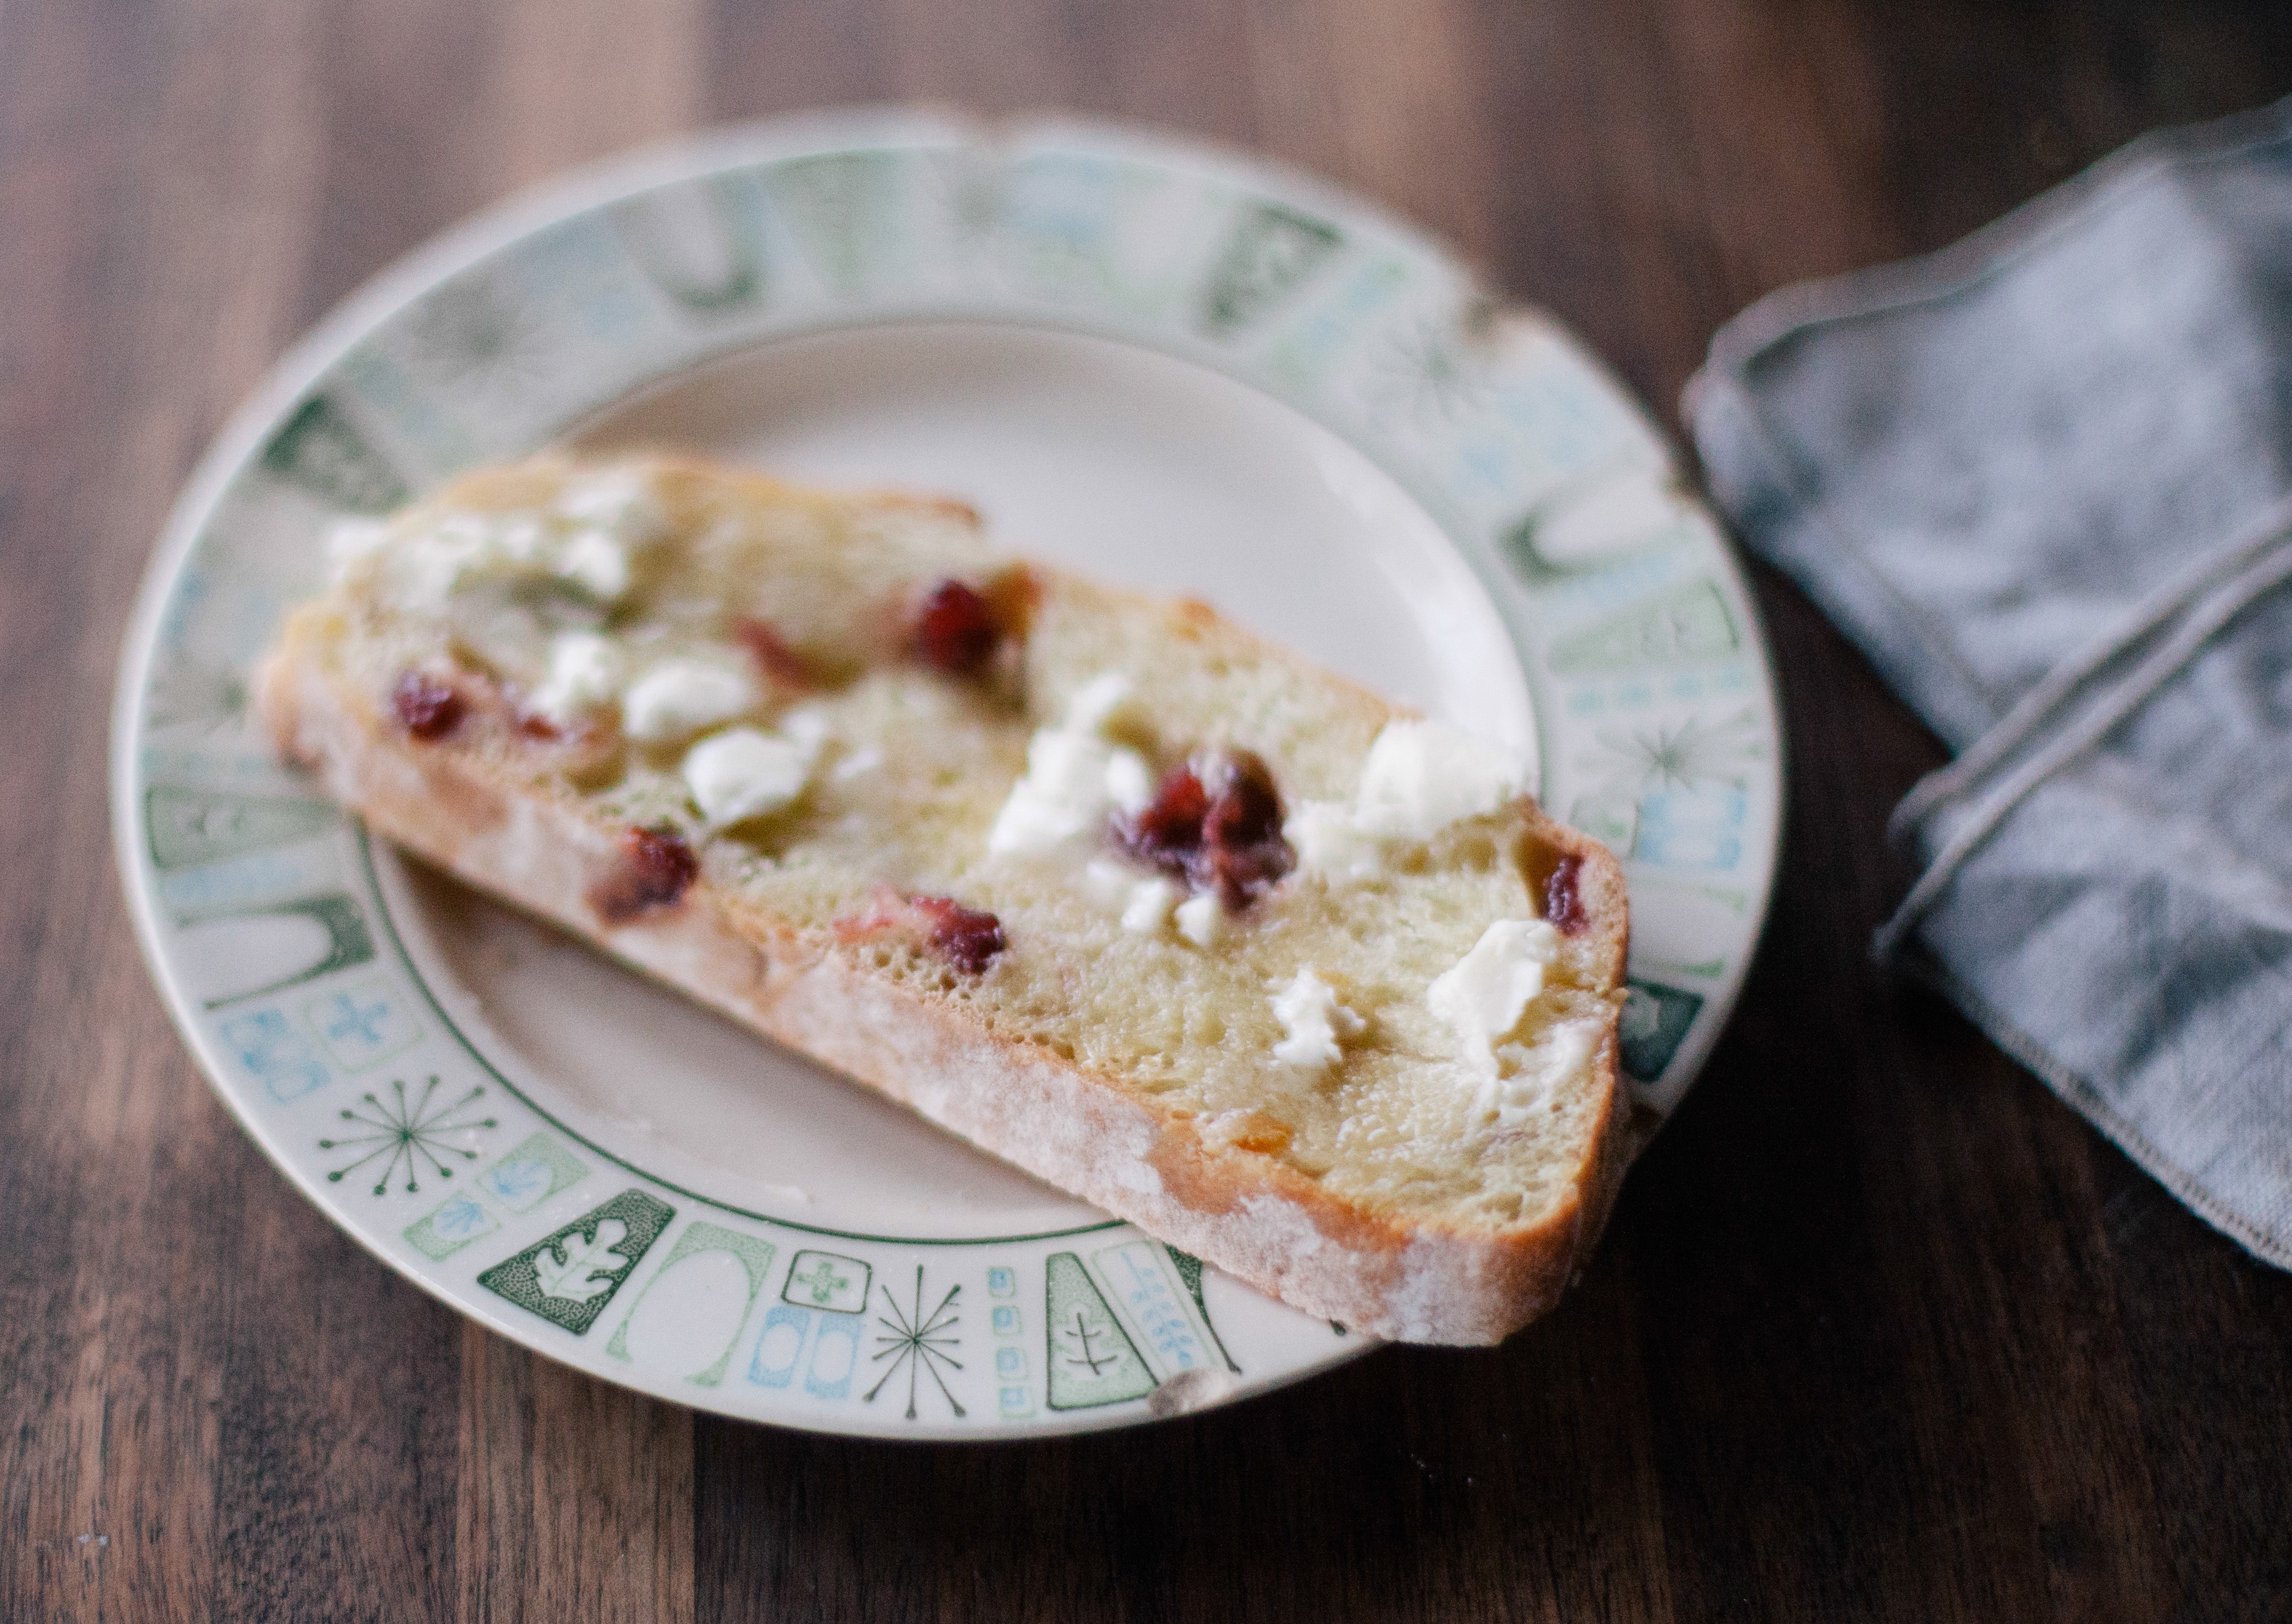
dish, meal, food, produce, plate, breakfast, snack, dessert, cuisine, bread, toast, butter, jam, baked goods